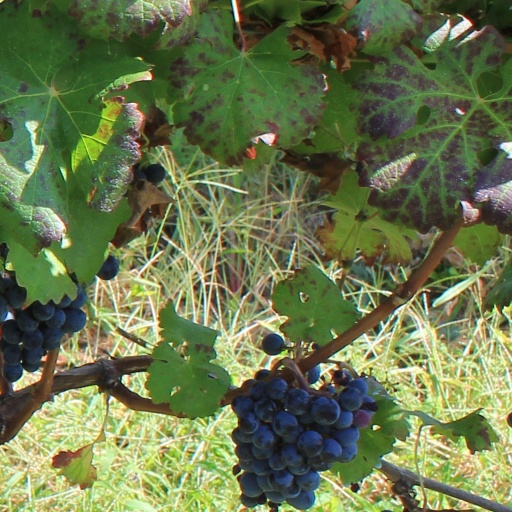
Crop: grape